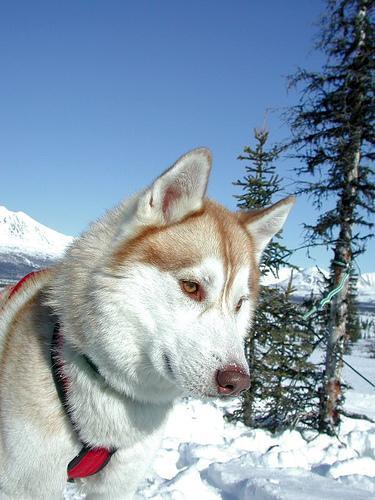
Eskimo_dog